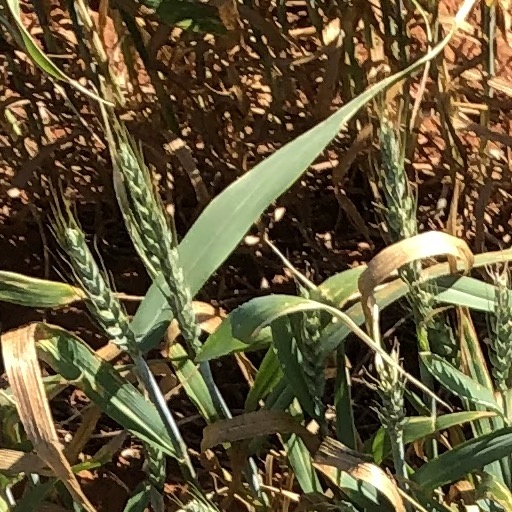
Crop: wheat